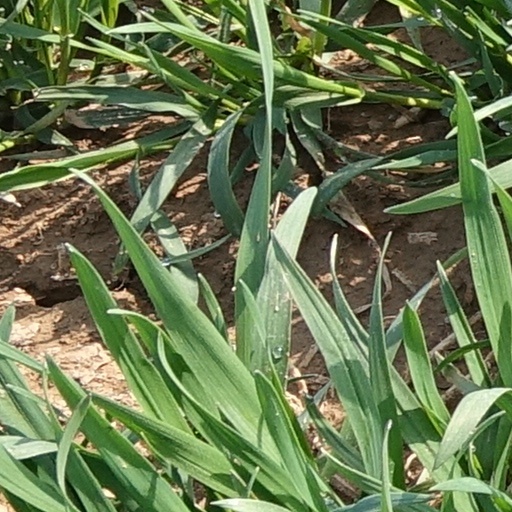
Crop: wheat